February 5–6, 2010 North American blizzard

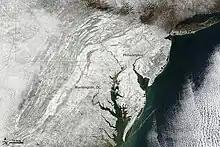
Snow-covered Mid-Atlantic region of the United States

The main storm system originated in the Pacific Ocean, bringing heavy rain and mountain snow to California and Arizona on February 2. The storm center moved east through northern Mexico on February 3. The system produced over one foot of snowfall in the higher elevations and the eastern plains of New Mexico, shutting down major highways including Interstate 40 east of Albuquerque for several hours on February 3. The storm's center then advanced across Texas to the Louisiana Gulf Coast on February 4, while dropping rain and snow in Oklahoma and northern Texas, and severe thunderstorms further south. Meanwhile, a second, more-northern disturbance tracked from the central Rockies to the lower Missouri River Valley, bringing light snow showers to Montana, the Dakotas, parts of Minnesota, Wisconsin, Iowa, and Illinois.